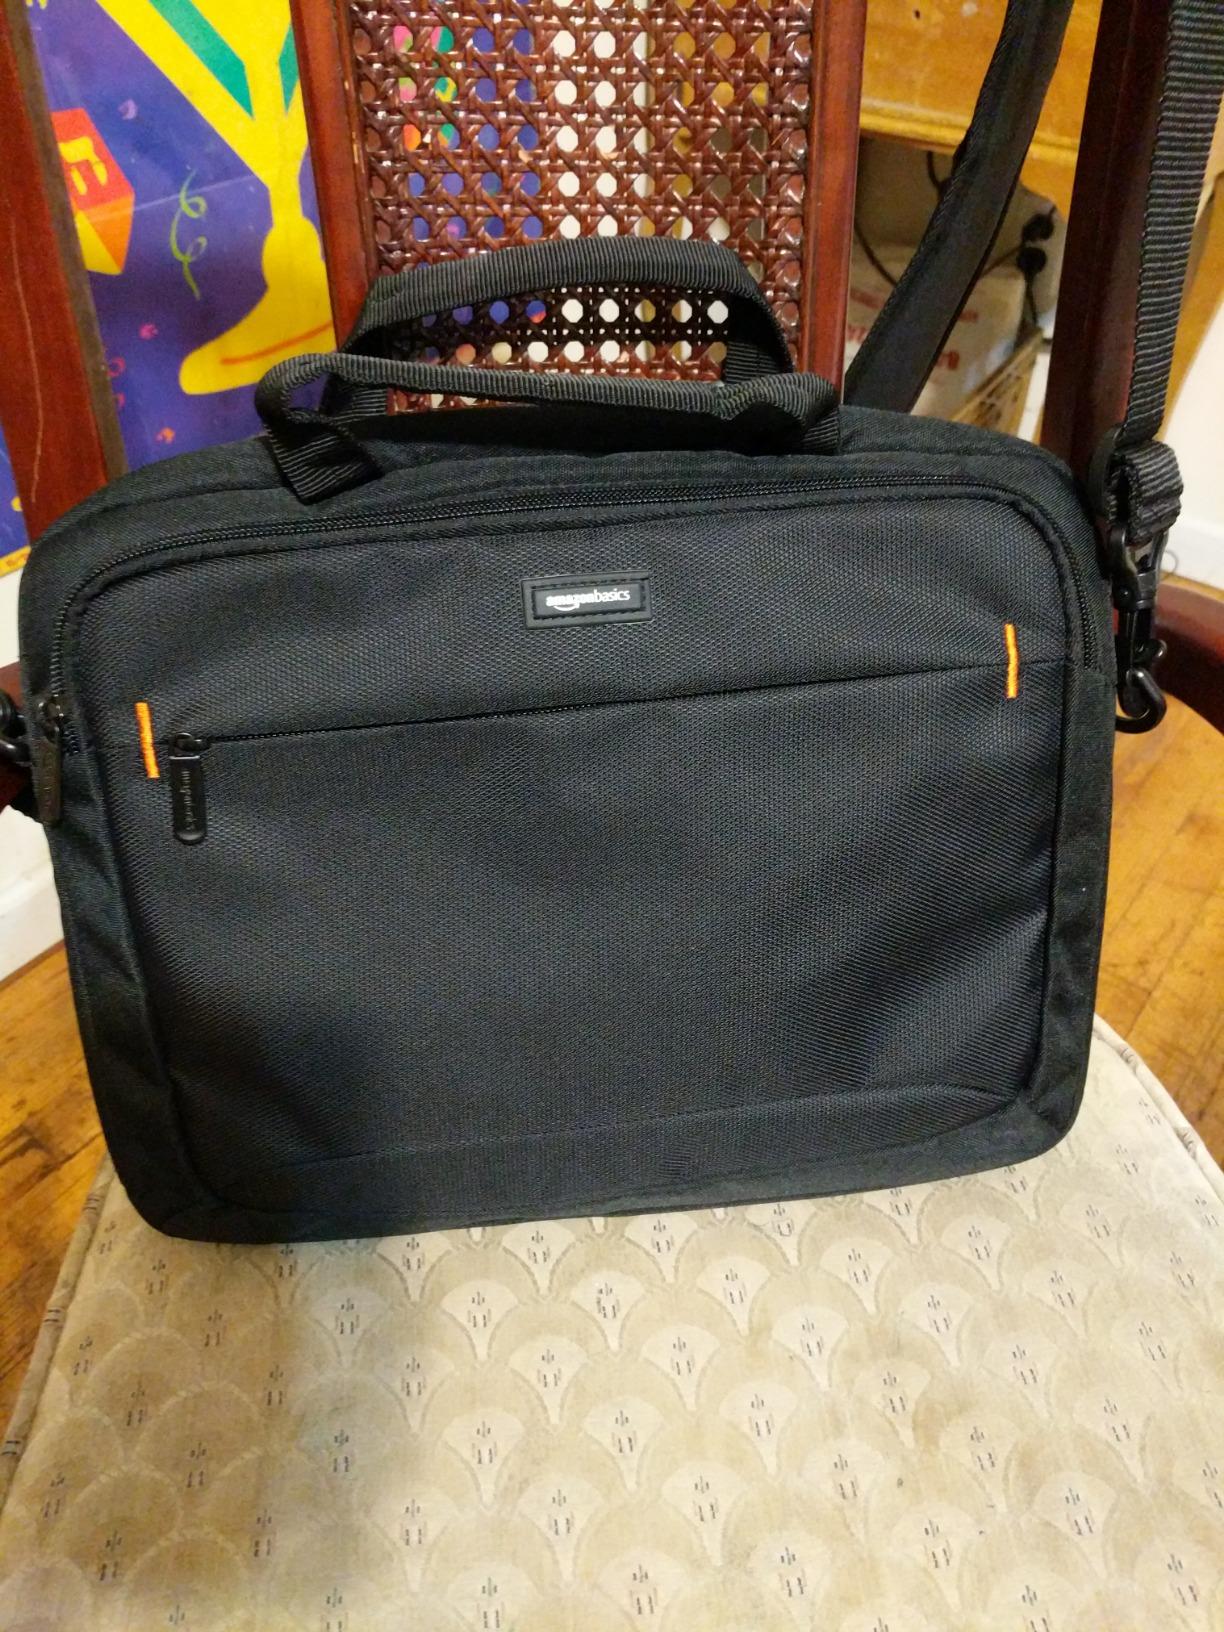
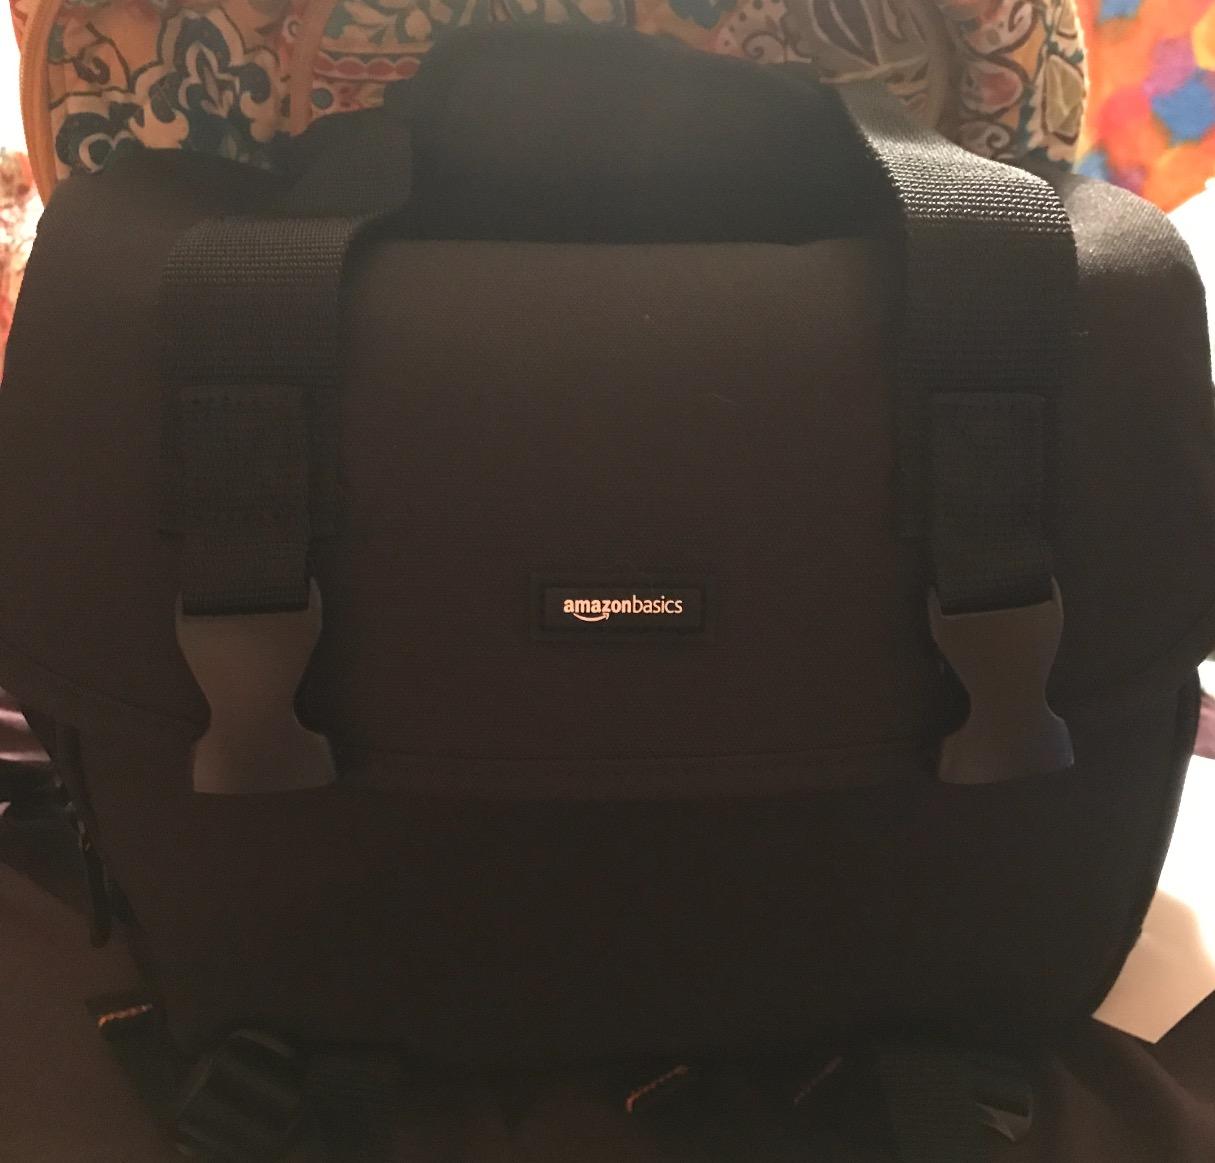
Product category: bag
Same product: no